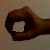
The image shows a hand gesture representing the number 0 in Indian Sign Language.